Spider crater

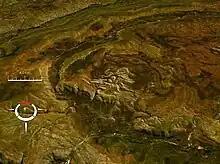
Oblique Landsat image draped over digital elevation data (×5 vertical exaggeration), Spider crater; screen capture from NASA WorldWind

Spider is an impact structure, the deeply eroded remnant of a former impact crater, situated in the Kimberley region of northern Western Australia, 18 km east of the Mount Barnett Roadhouse on the Gibb River Road. Due to very rugged terrain the site is effectively inaccessible. The name is derived from the visually striking spider-like radiating ridges of quartzite prominently visible from the air or on satellite images.